Imri Demelezi

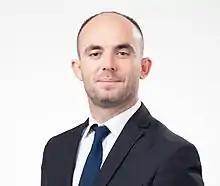
Official portrait, 2021

Imri Demelezi (born 1985) is a Kosovar Albanian agroeconomist and current deputy minister of agriculture, forestry and rural development of the Republic of Kosovo.